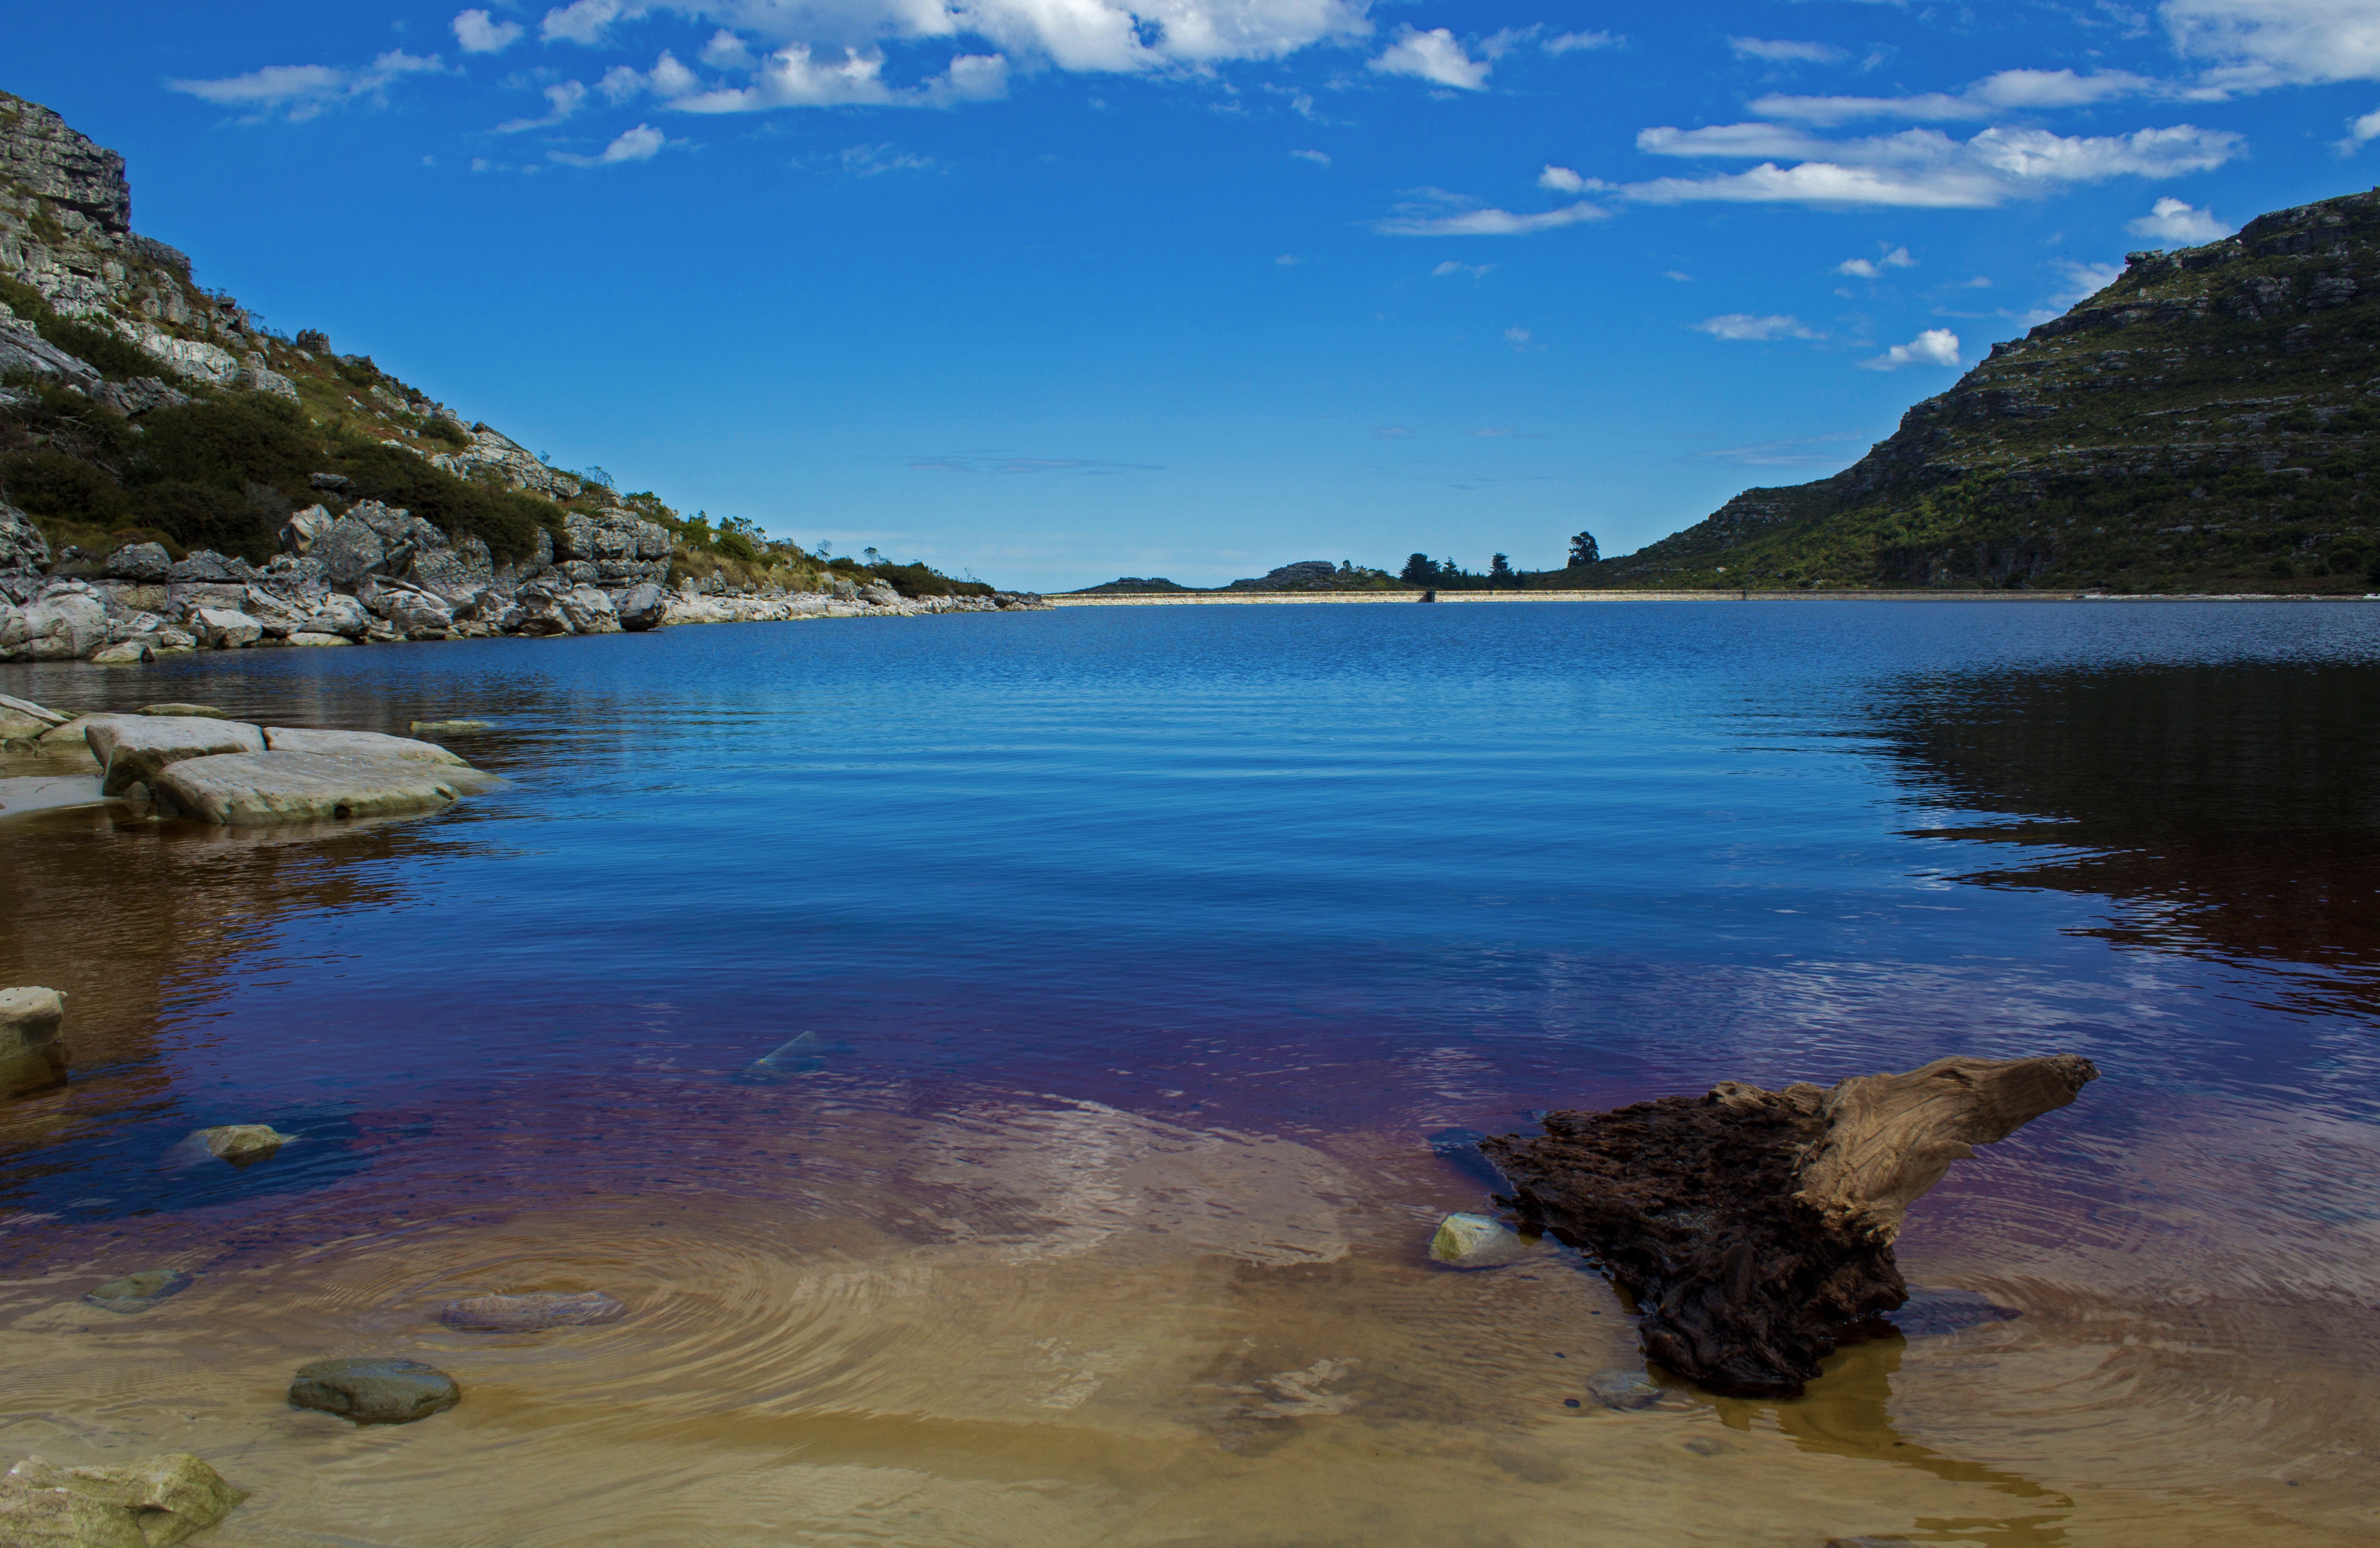
sea, coast, water, shore, lake, cove, reflection, lagoon, bay, reservoir, body of water, loch